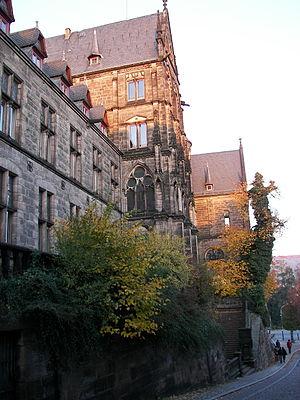
Kurt Gerstein est un ingénieur des mines allemand, militant chrétien anti-nazi, mais membre du parti hitlérien dès 1933, de la SA, puis de la Waffen-SS.
L'université de Marbourg est une université allemande fondée en 1527 par Philippe Iᵉʳ de Hesse, ce qui en fait la plus ancienne université protestante au monde.